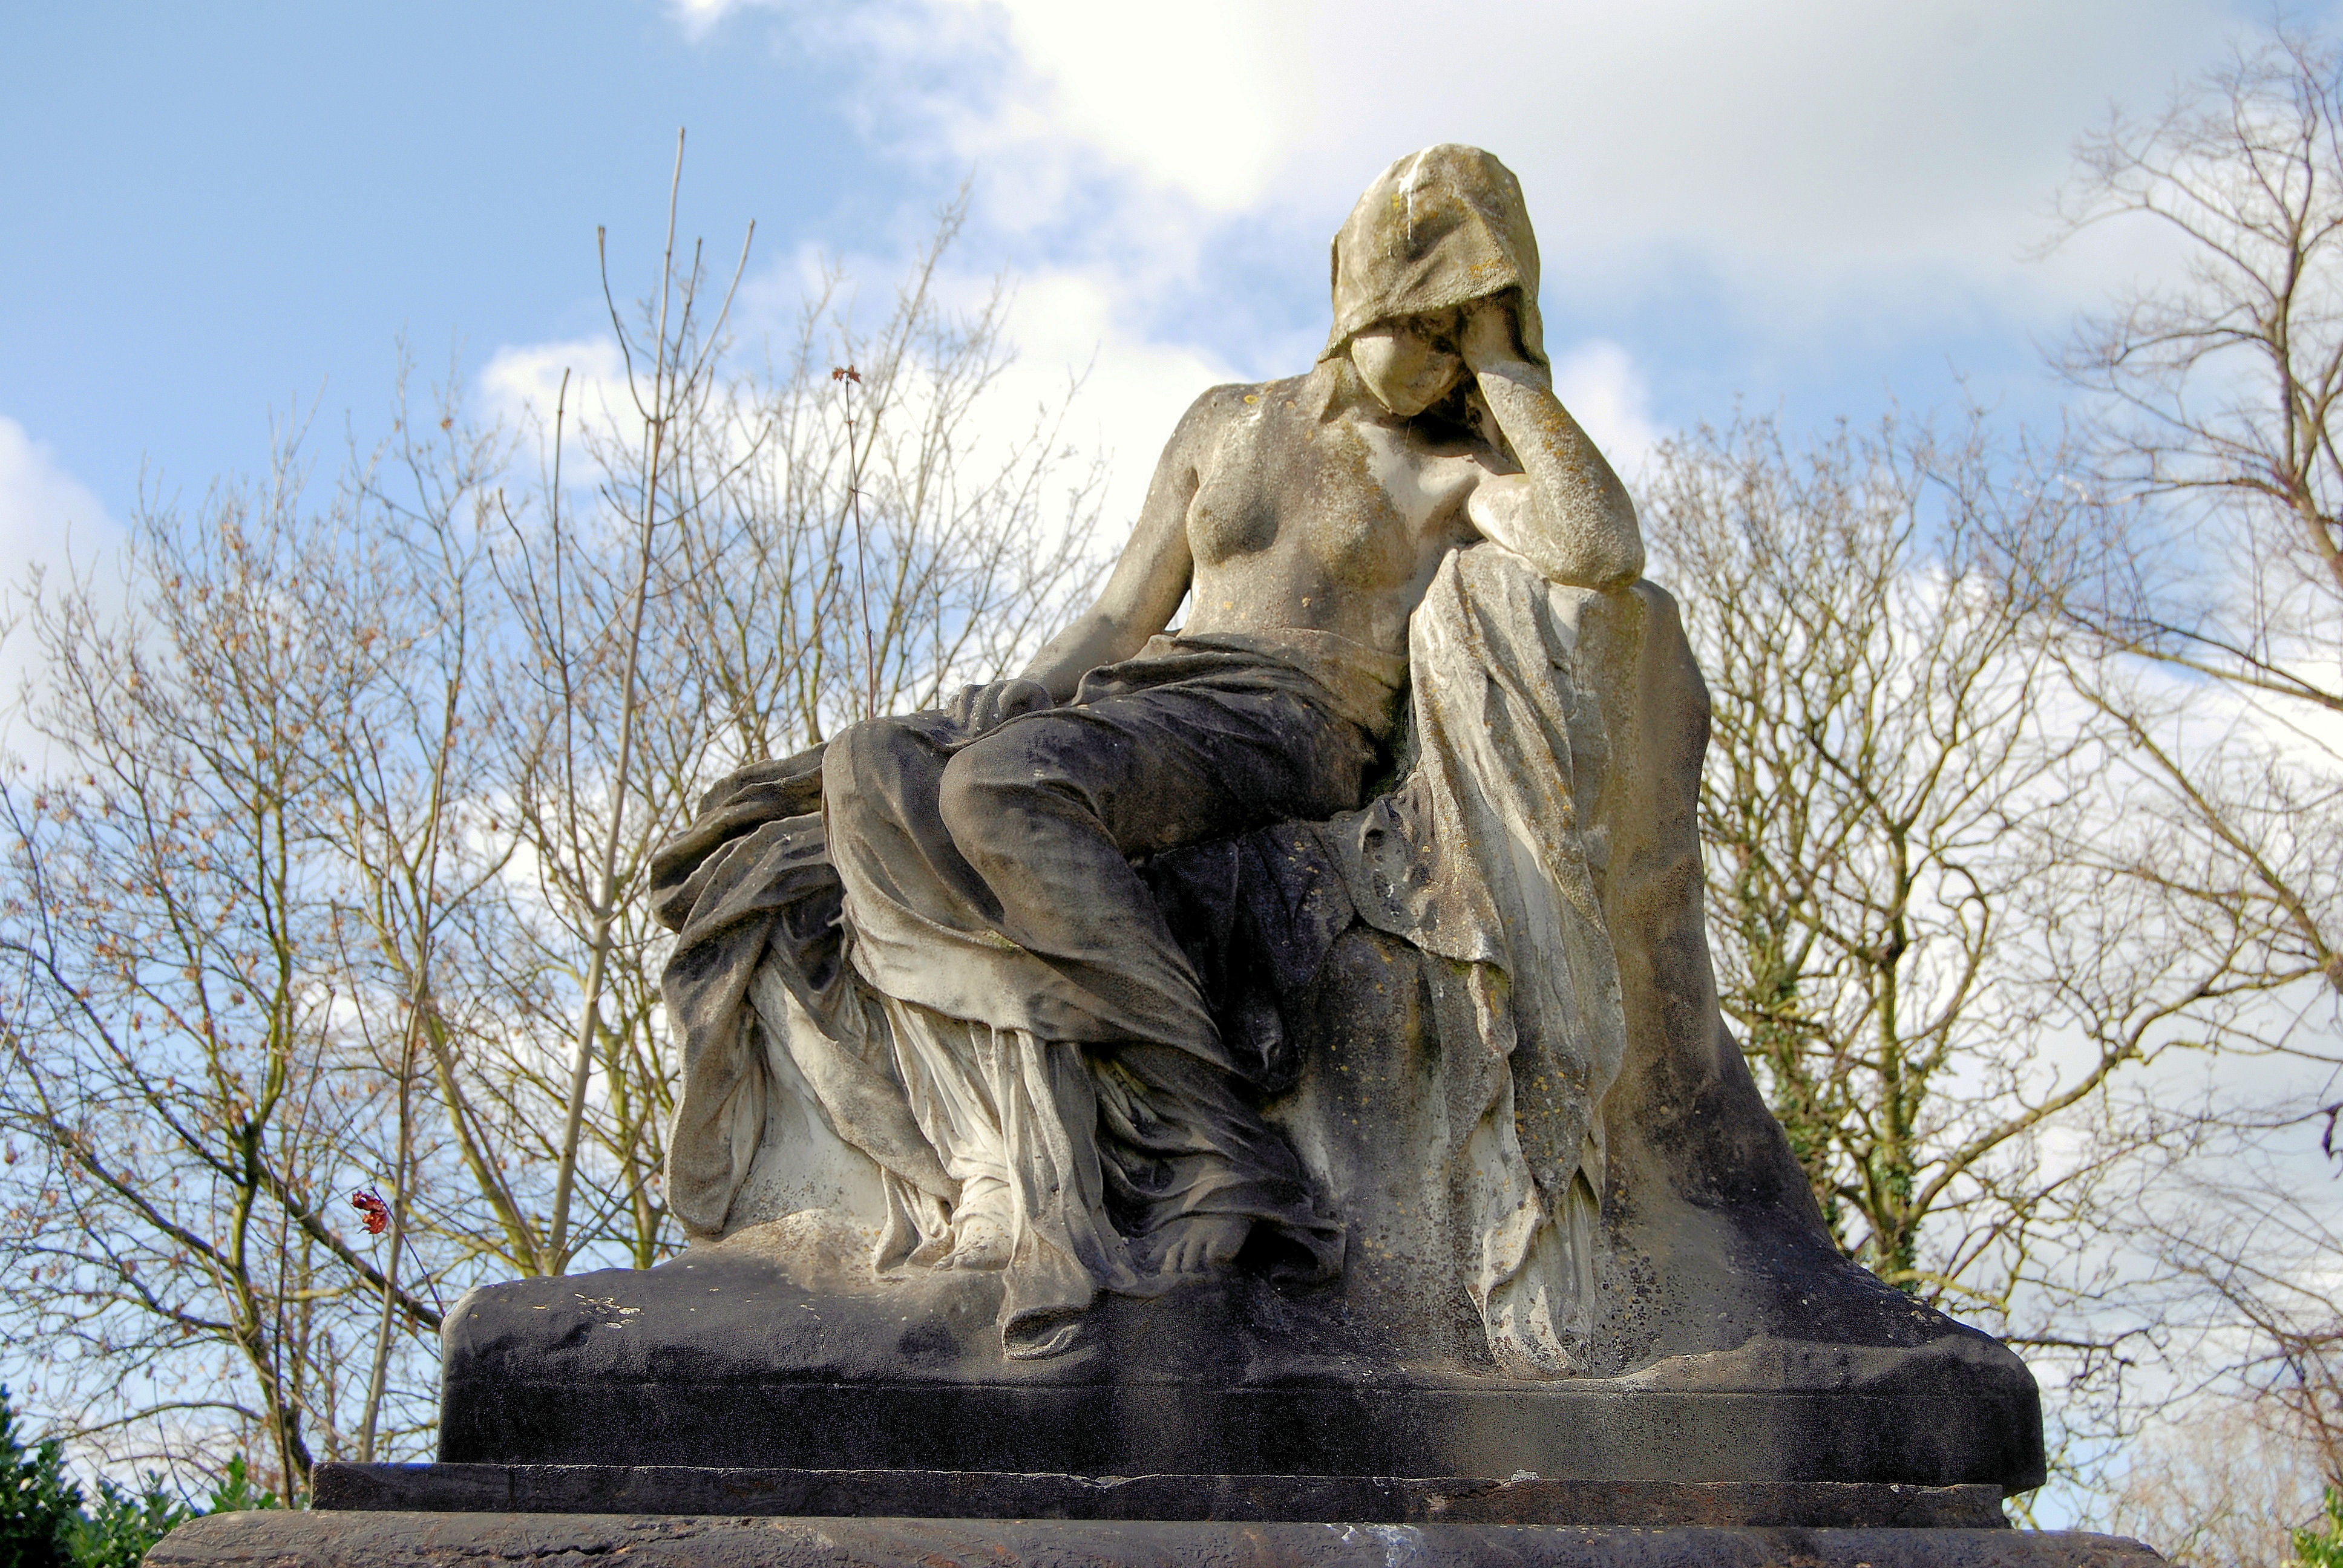
rock, monument, statue, cemetery, sculpture, graveyard, art, temple, carving, tombstones, ancient history